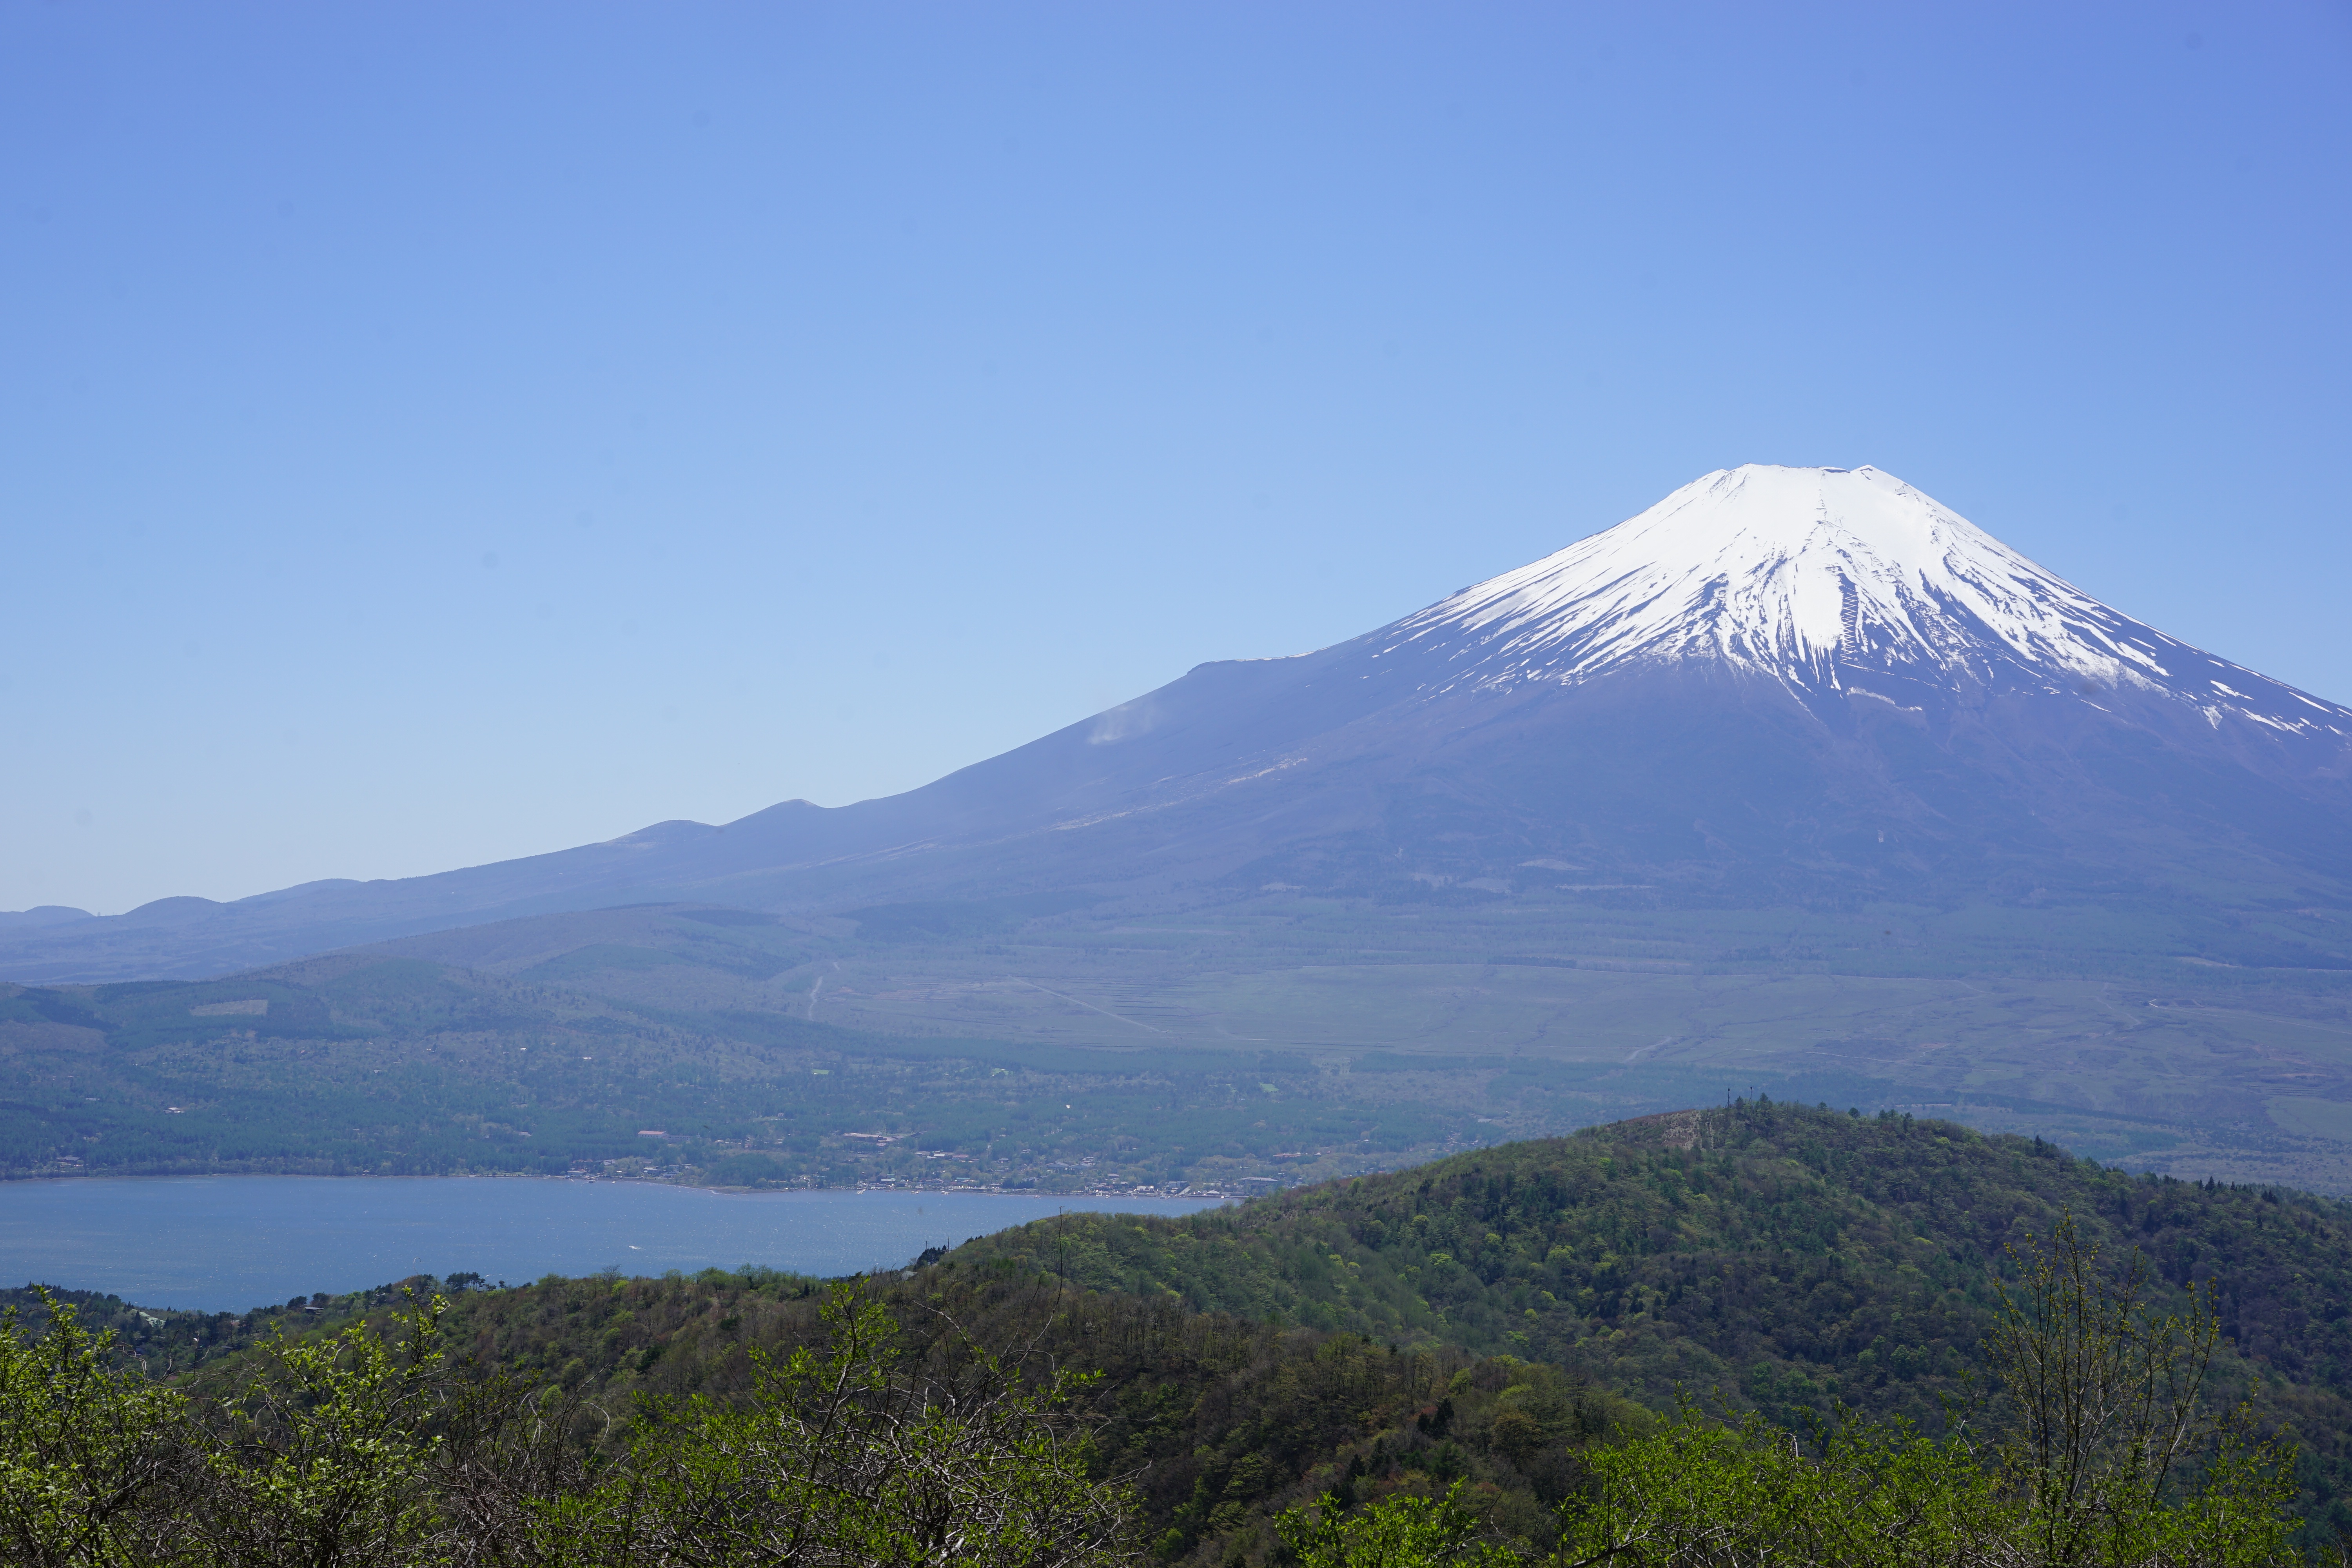
wilderness, mountain, hill, adventure, mountain range, natural, volcano, japan, ridge, summit, plateau, fell, ecosystem, mt fuji, landform, stratovolcano, mountain pass, geographical feature, mountainous landforms, volcanic landform, shield volcano